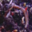
Label: worm